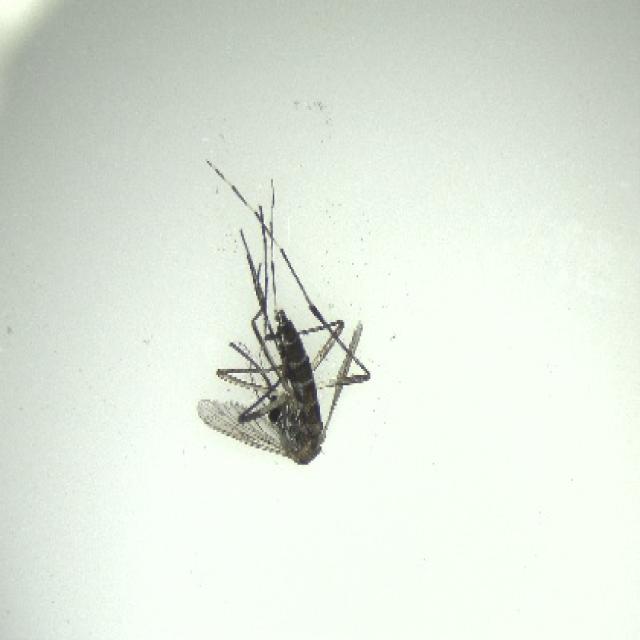
Species: aedes_albopictus